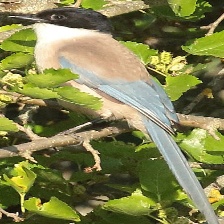
Species: IBERIAN MAGPIE
Scientific name: CYANOPICA COOKI
ImageNet parent category: magpie